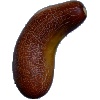
Label: Cucumber Ripe 1